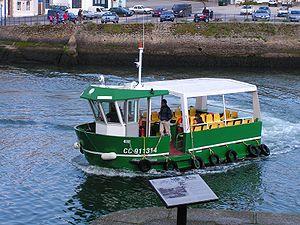
Bac de Concarneau ""le Gouverneur"" (Concarneau -FRANCE)
Concarneau [kɔ̃.kaʁ.no] est une commune du département du Finistère dans la région Bretagne en France.